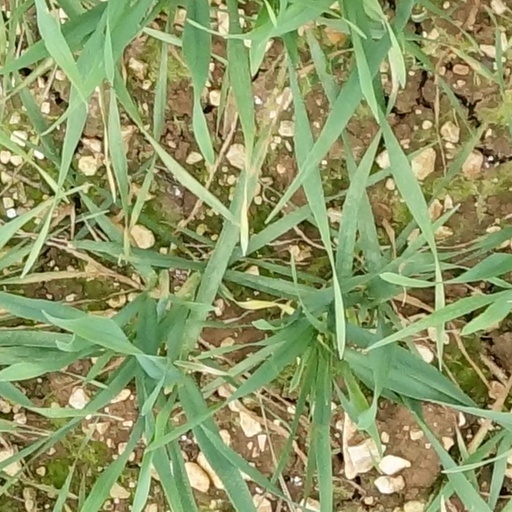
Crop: wheat